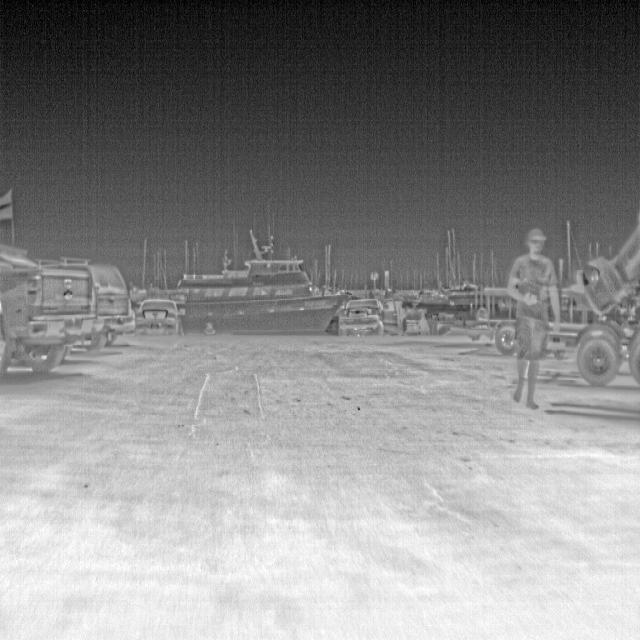
Detected objects:
label: person